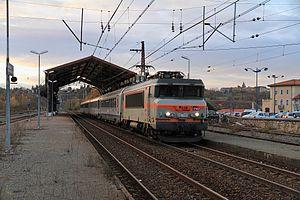
La BB 7338 en gare de Montréjeau - Gourdan-Polignan assurant un train en direction de Toulouse-Matabiau en novembre 2010, Midi-Pyrénées, France.
La gare de Montréjeau - Gourdan-Polignan est une gare ferroviaire française de la ligne de Toulouse à Bayonne, située sur le territoire de la commune de Gourdan-Polignan, à proximité de Montréjeau, dans le département de la Haute-Garonne, en région Occitanie.